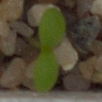
Label: scentless_mayweed